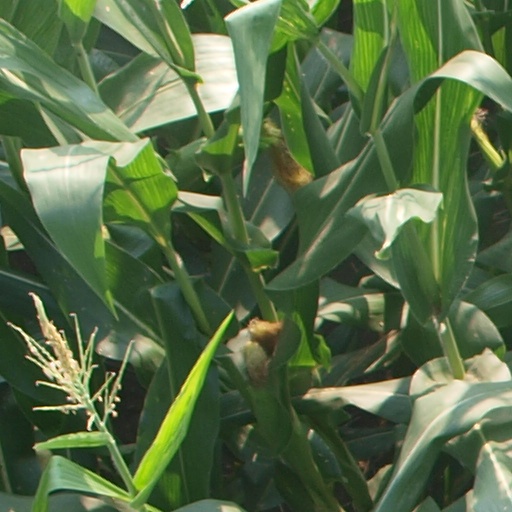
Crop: maize; corn